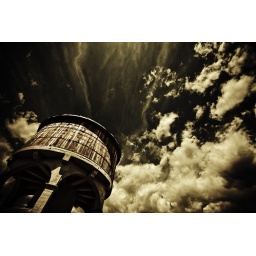
Restored water tower in Ravenna, Michigan.